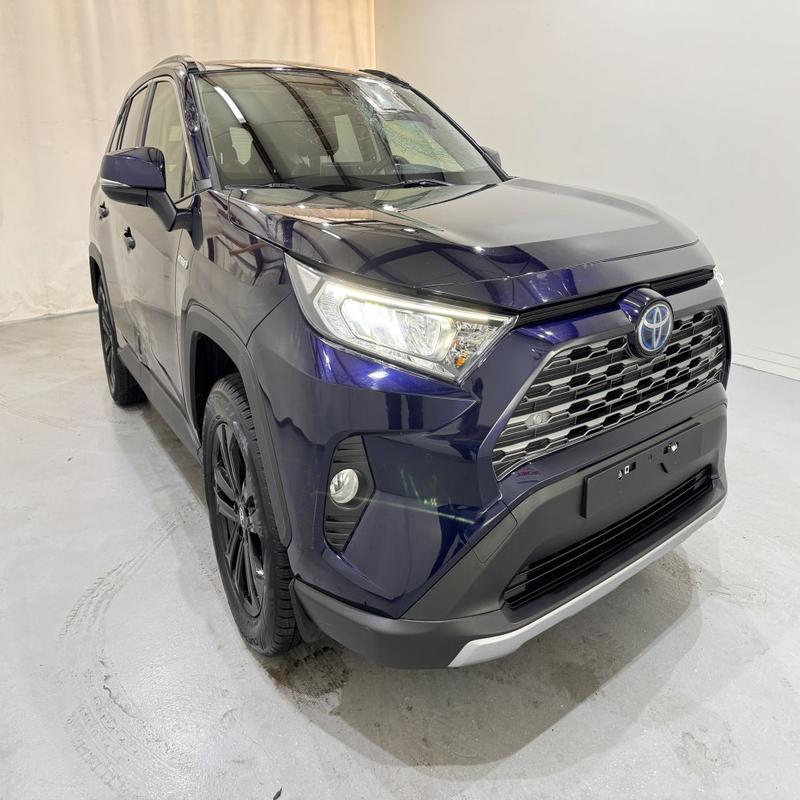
Aucun dommage détecté.
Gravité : aucun